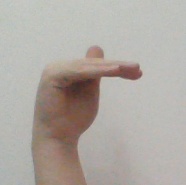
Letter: khaa